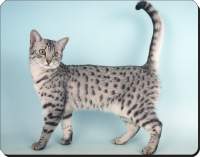
Animal: cat
Breed: egyptian_mau